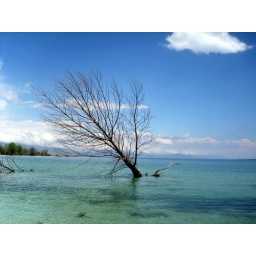
a tree in the Sevan lake